Richard Lugar

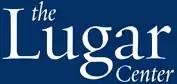
Logo of The Lugar Center

The Center's initiatives include the following: working in conjunction with the McCourt School of Public Policy at Georgetown University to establish the Bipartisan Index, partnering with the Arms Control Association to establish the Bipartisan Nuclear and WMD Policy Dialogue Project, and compiling a comprehensive selection of bibliographical resources for researchers and policymakers interested in global food security. In addition, the Lugar Diplomacy Series brings together American policy- and opinion-makers and the Washington diplomatic community. Guests have included Elena Kagan, David Petraeus, and Howard Buffett.